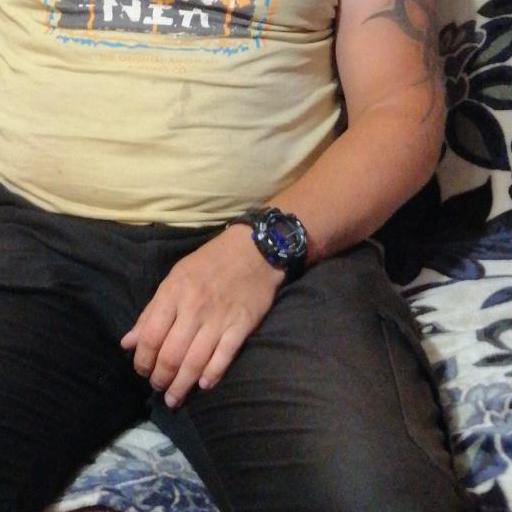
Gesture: no_gesture